Alice Bentinck

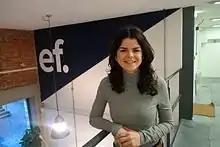
Bentinck in 2016

Alice Yvonne Bentinck (born 23 July 1986) is a British entrepreneur. Along with Matt Clifford she is the co-founder of Entrepreneurs First (EF), a London-based company builder and startup accelerator founded in 2011. EF finds exceptional talent from around the world, and funds them to build exceptional companies. In 2017, it was announced that Reid Hoffman, co-founder of LinkedIn and Partner at Greylock, was leading a $12.4million investment into Entrepreneurs First.